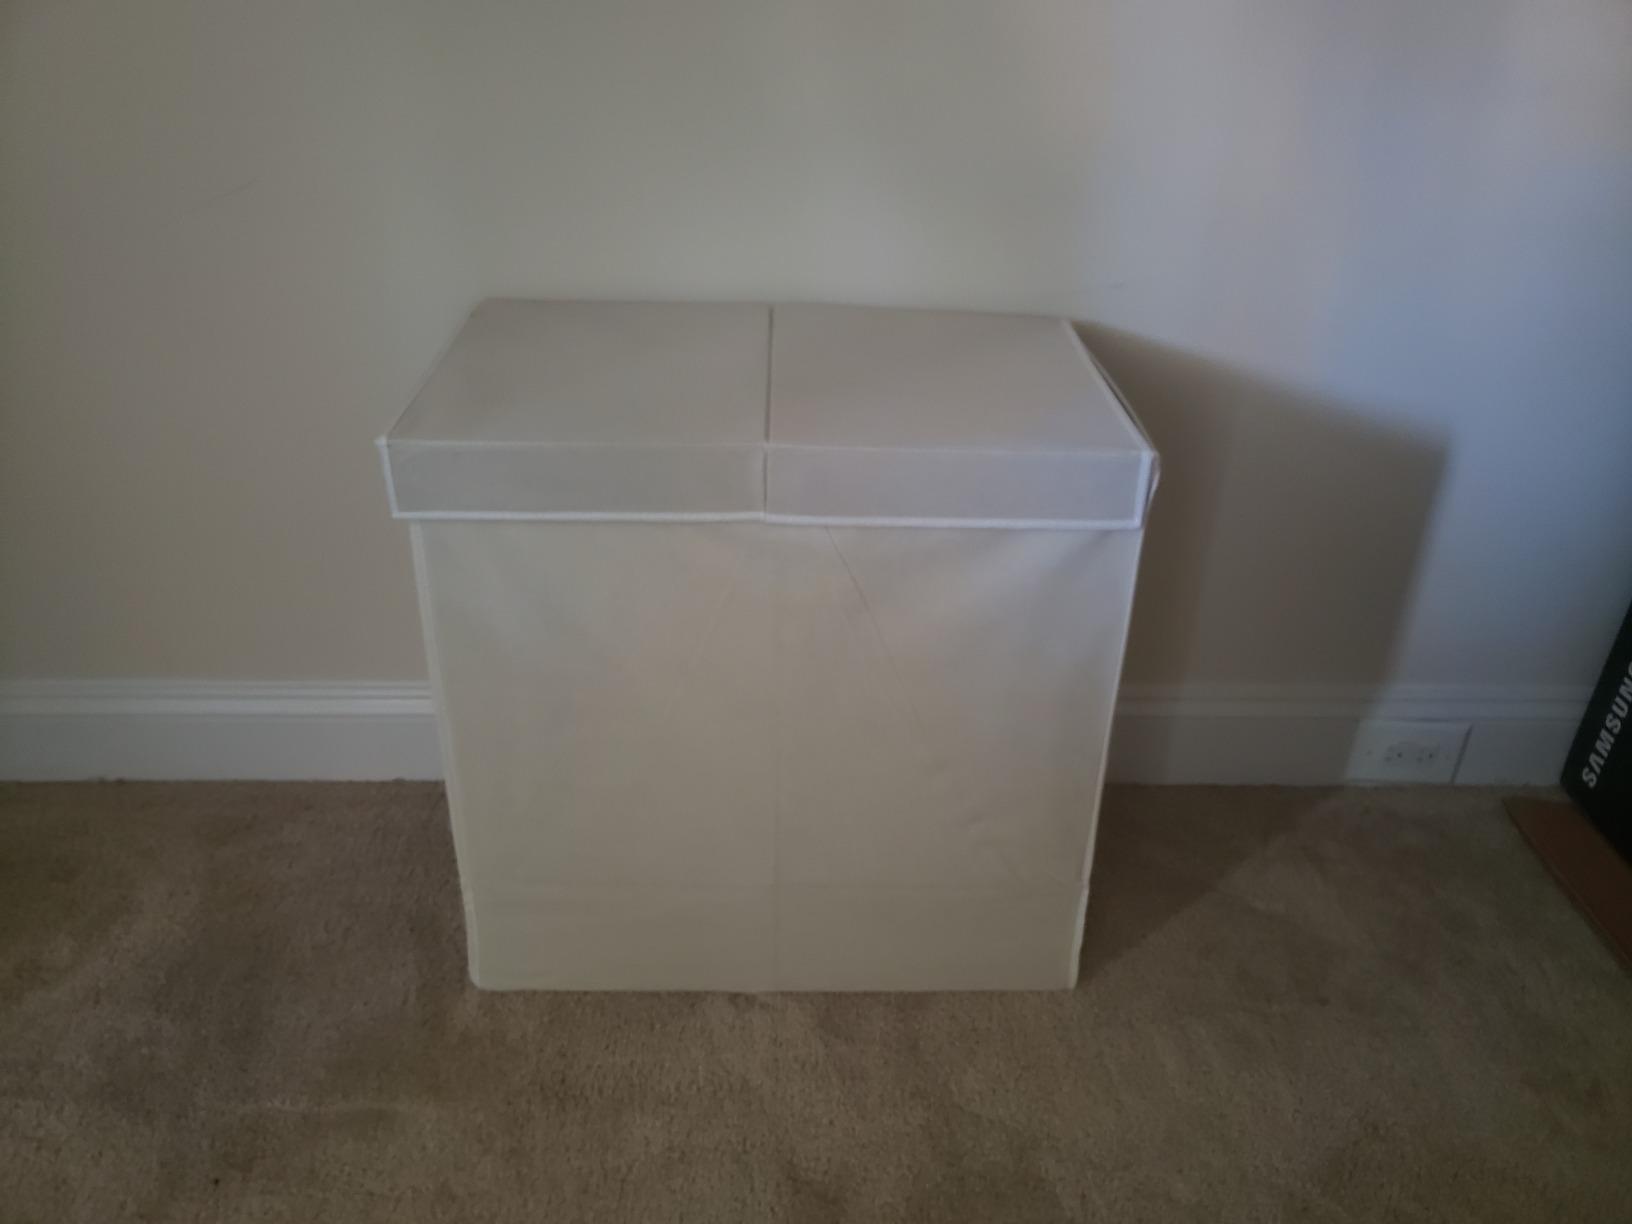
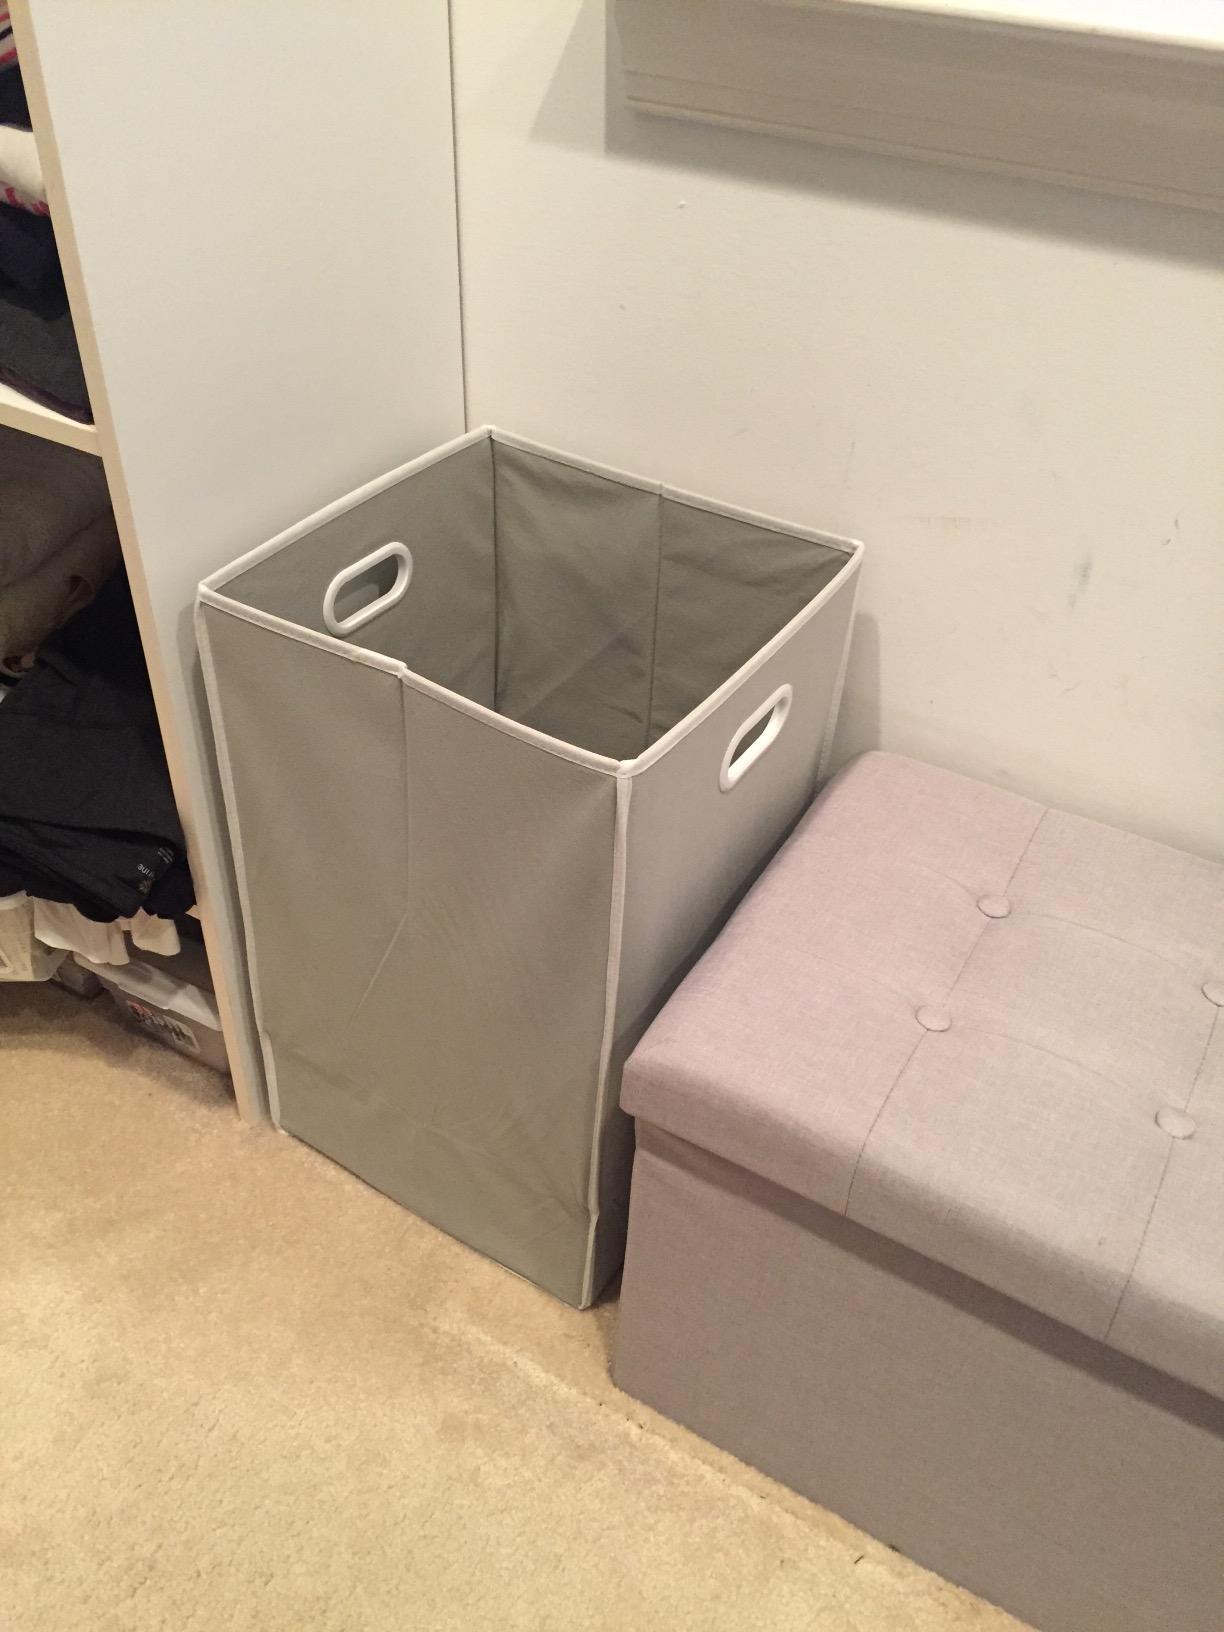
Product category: items_hamper
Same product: no